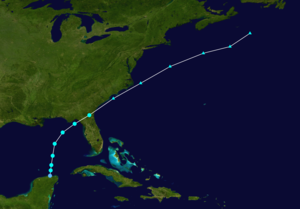
La saison 2016 des ouragans devait s'étendre officiellement du 1ᵉʳ juin au 30 novembre 2016 selon la définition de l'Organisation météorologique mondiale. Cependant, elle a commencé exceptionnellement tôt — le 13 janvier — lorsque l'ouragan Alex a fait son apparition au sud des Açores en dépit d’eaux plus froides et de la circulation causant normalement trop de cisaillement pour la formation d'un cyclone tropical.